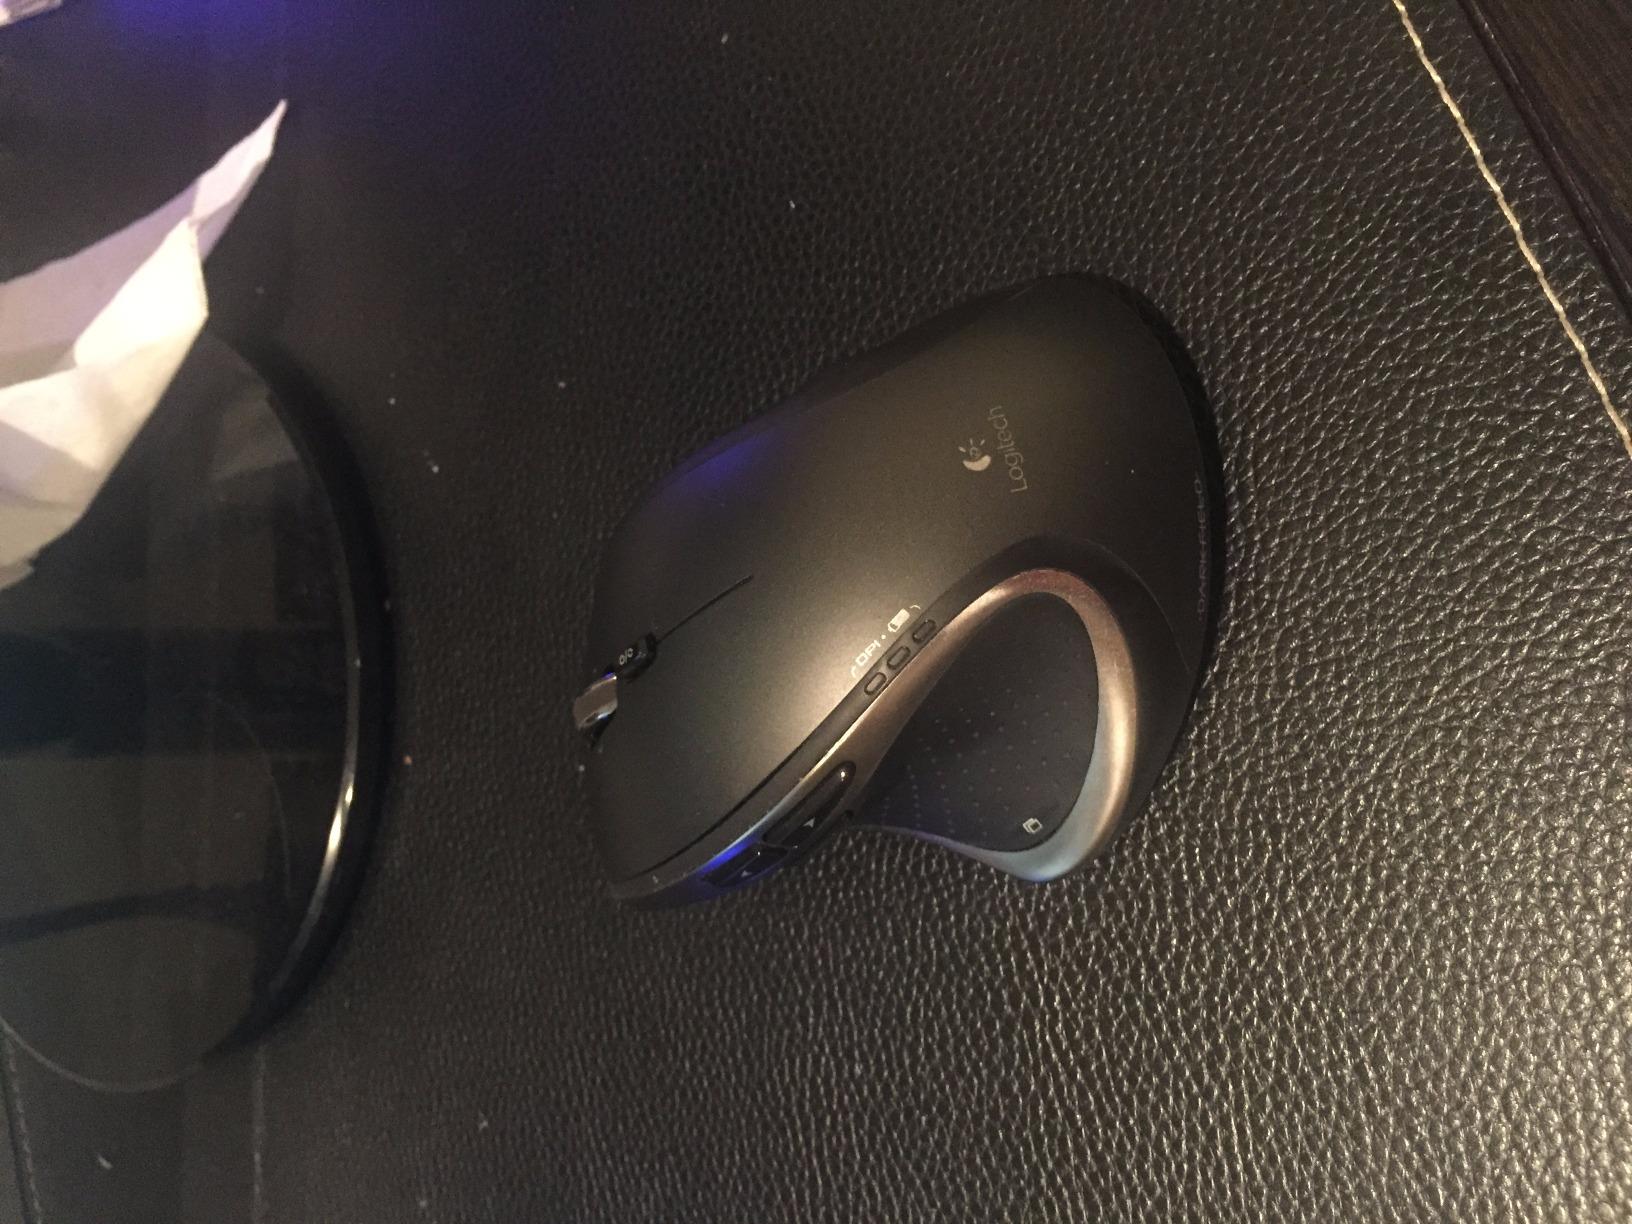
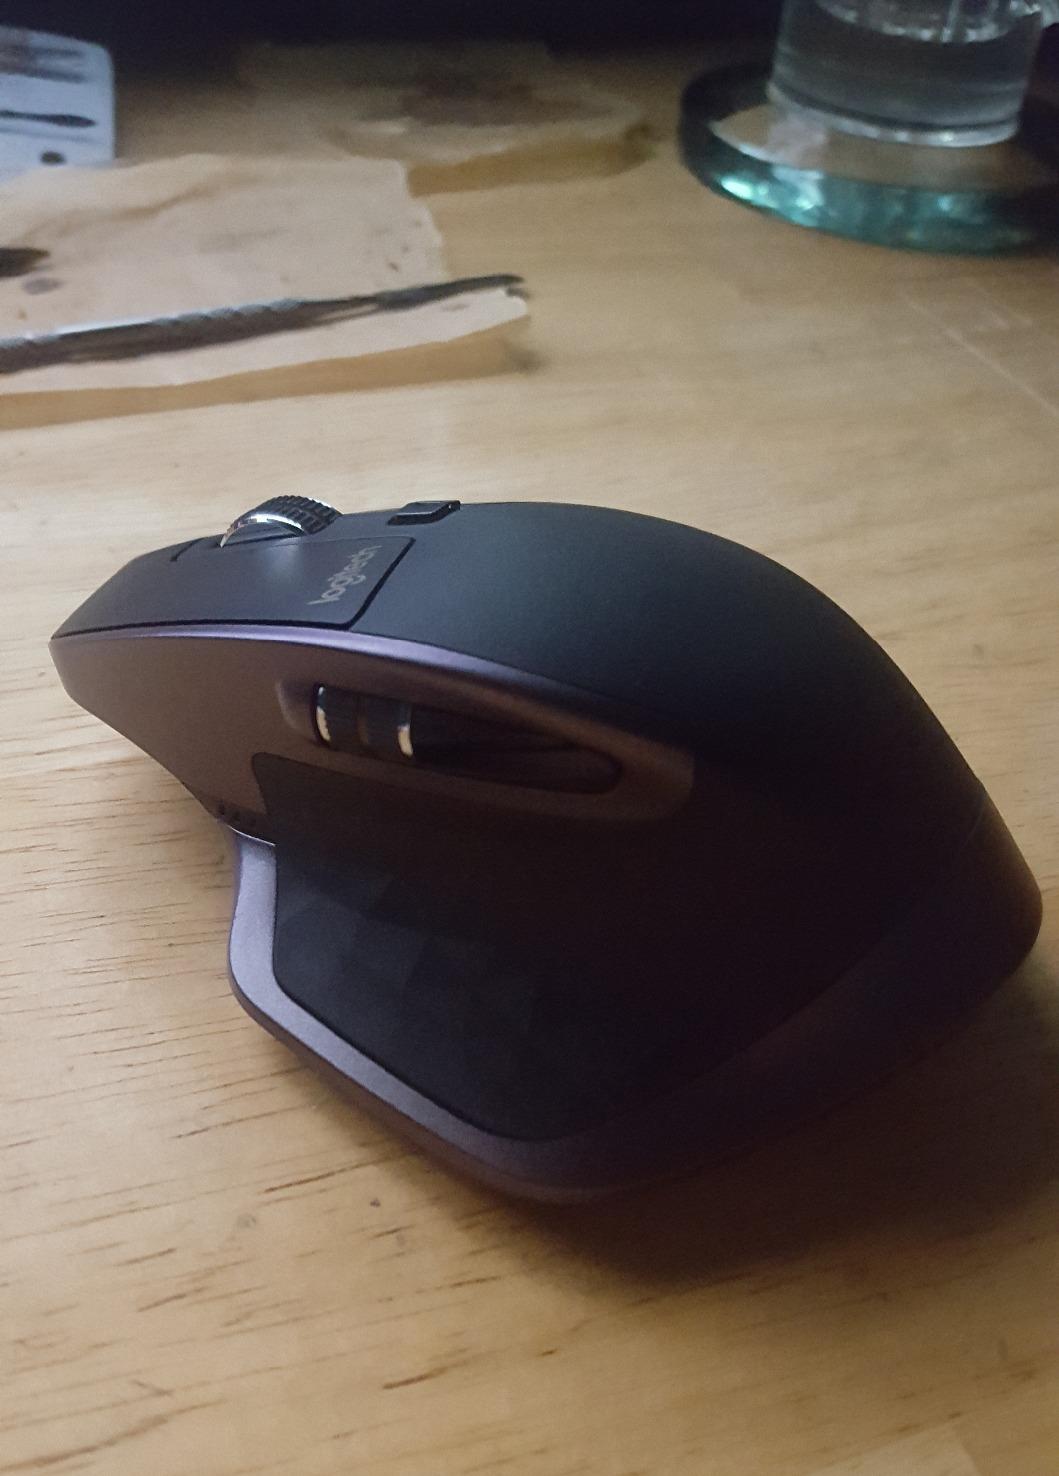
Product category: mouse
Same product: no